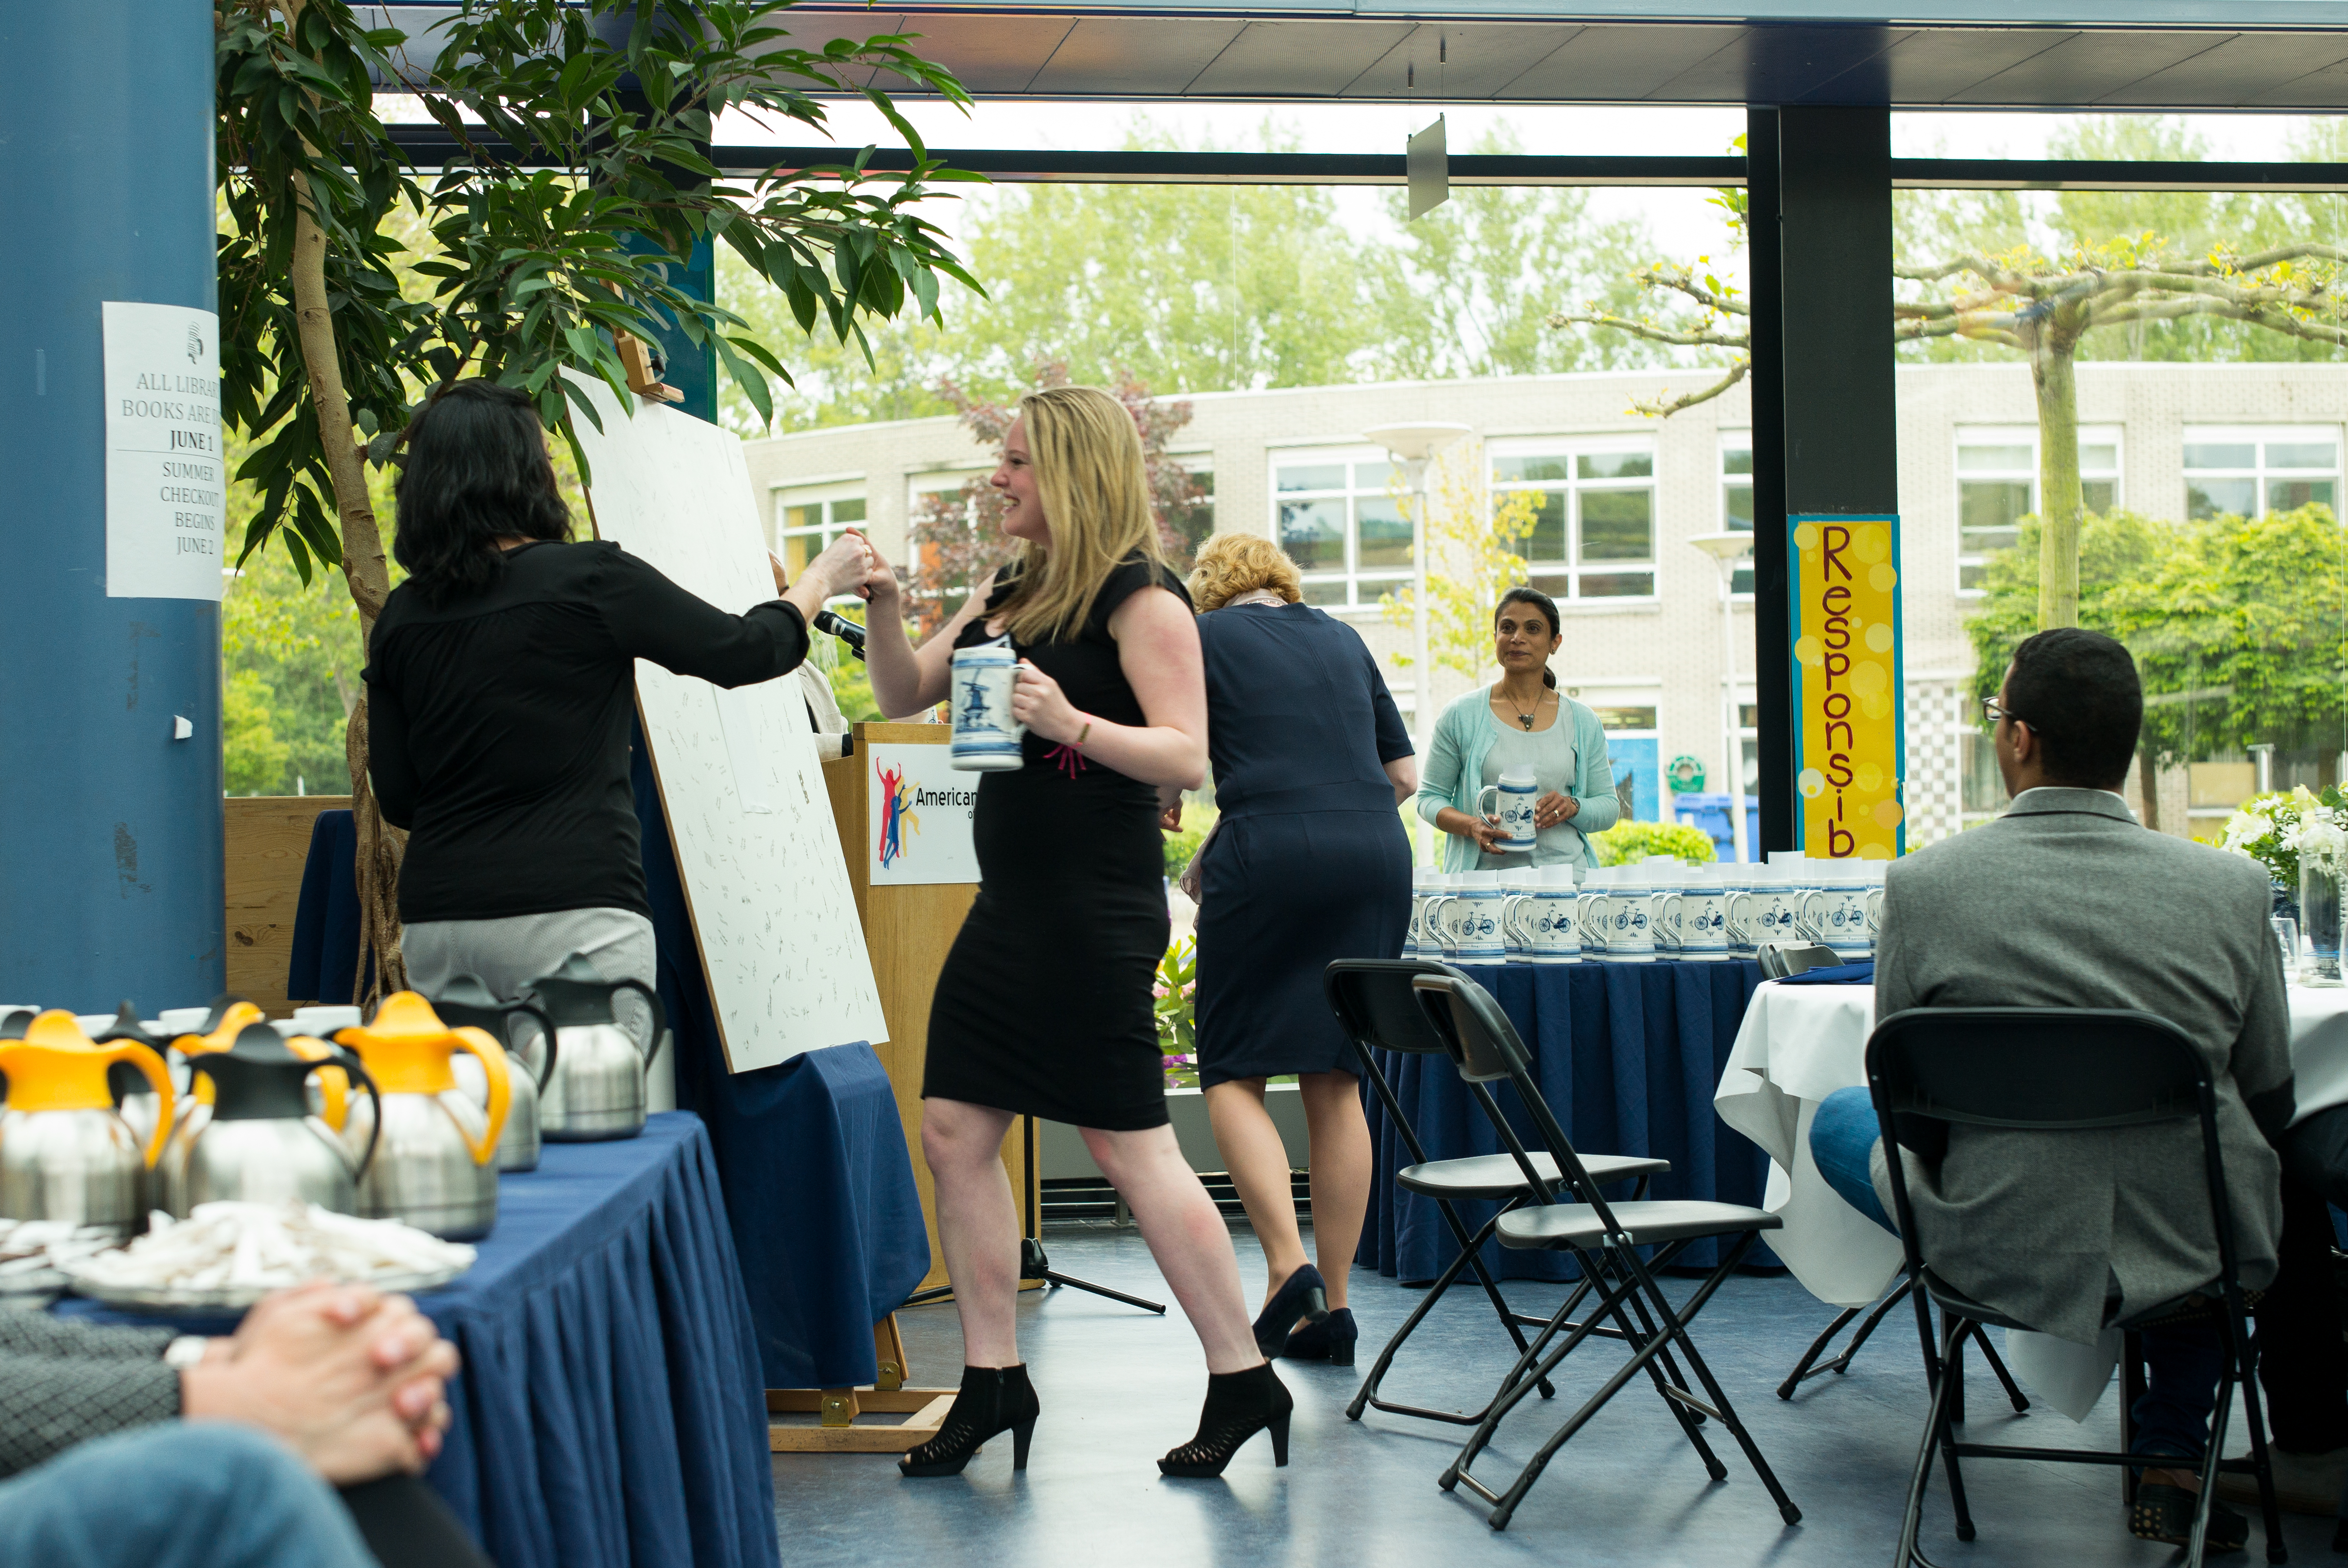
europe, meal, high, ash, wedding, lunch, holland, hague, netherlands, international, m, american, students, cap, 50, school, senior, leica, 240, summilux, wassenaar, graduation, gown, sense, rehearsal dinner